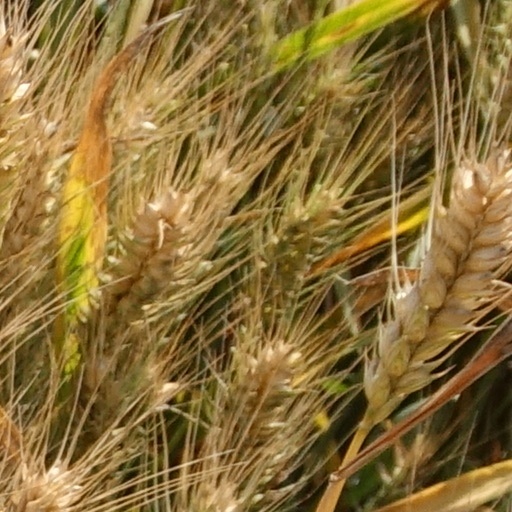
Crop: wheat